Reclining Buddha

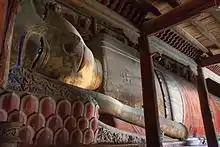
The reclining Buddha of Zhangye

For Thai Buddha attitudes, the reclining Buddha can refer to three different episodes, whilst the attribute of each remains unclear.